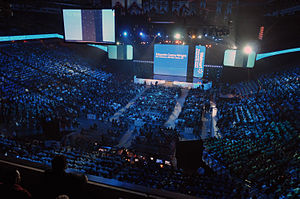
Generalforsamling
Fra generalforsamlingen i Wal-Mart 2010
En generalforsamling er den øverste myndighed i foreninger, virksomheder, selskaber og organisationer.